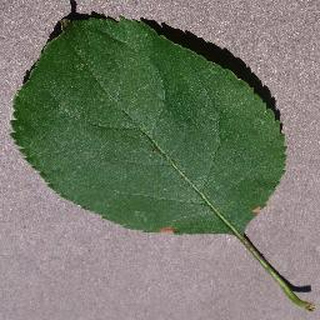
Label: apple_black_rot